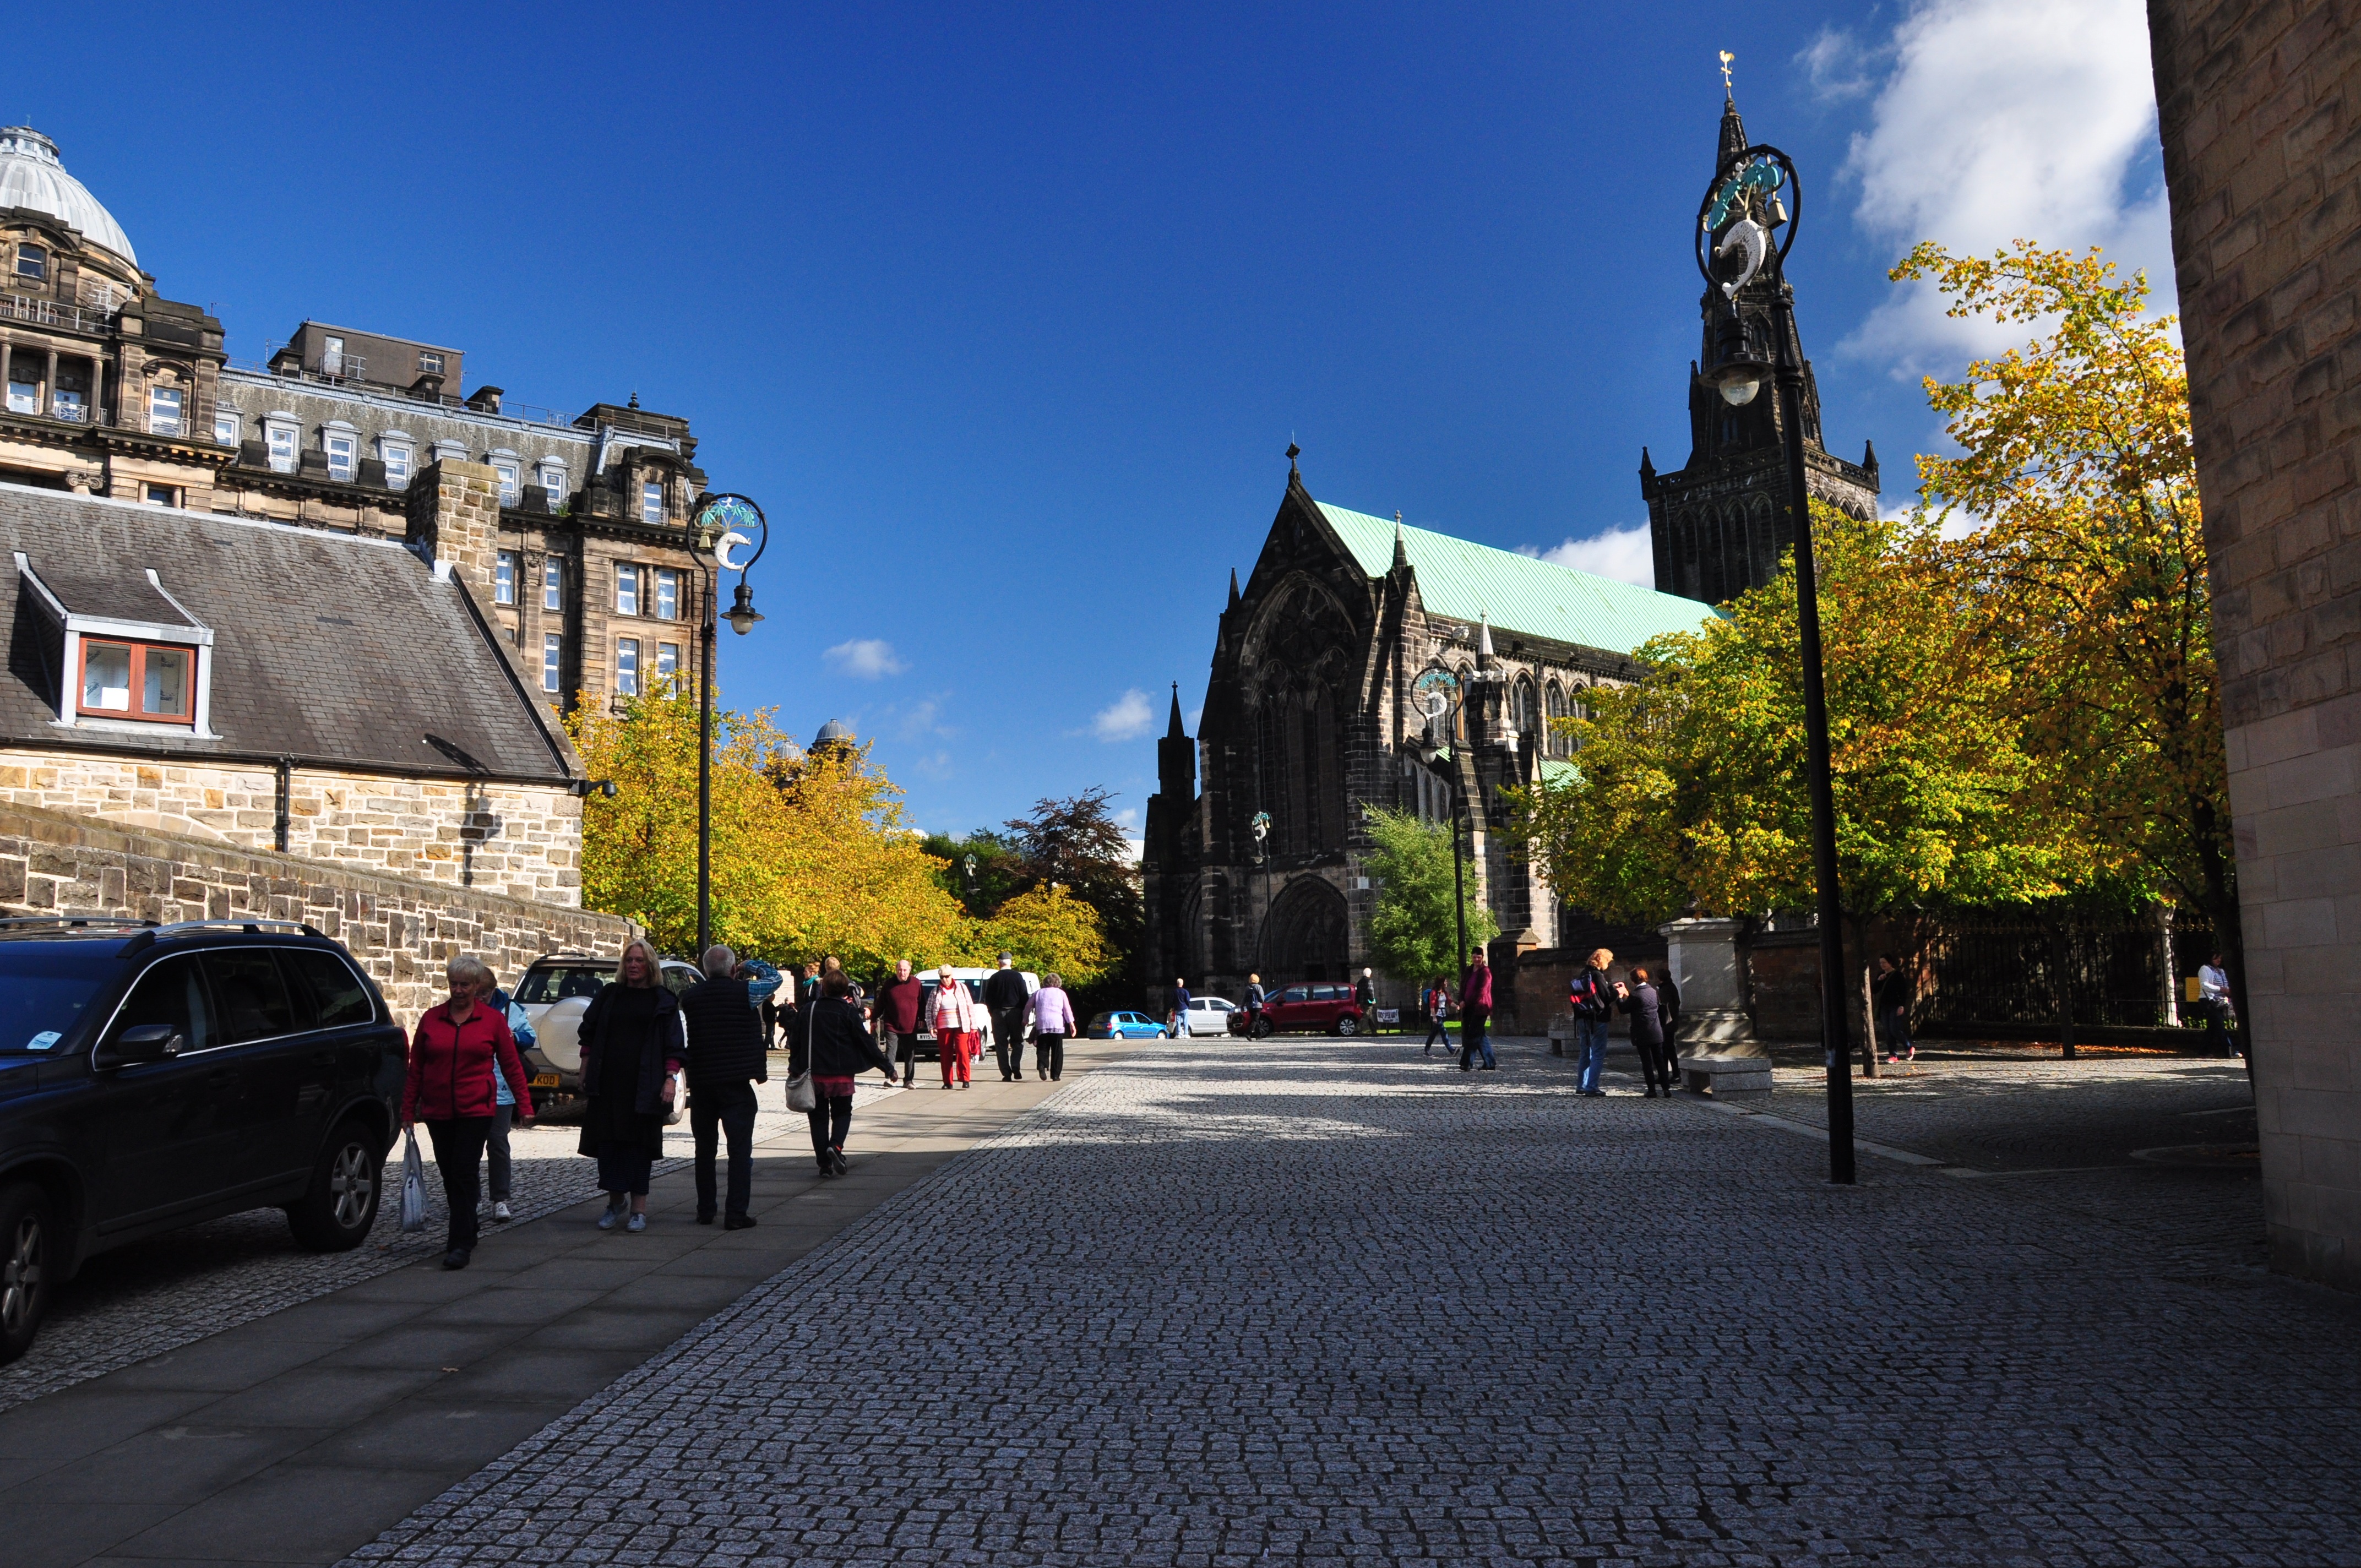
pedestrian, architecture, road, street, town, city, monument, cityscape, downtown, vacation, travel, plaza, landmark, church, tourism, lane, town square, scotland, glasgow, neighbourhood, the cathedral, urban area, human settlement